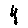
Label: 4